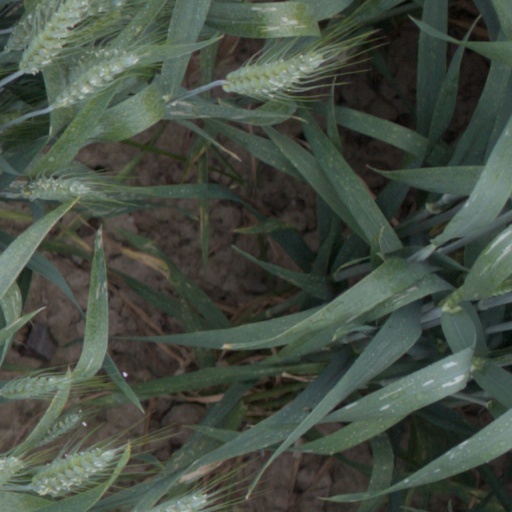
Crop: wheat